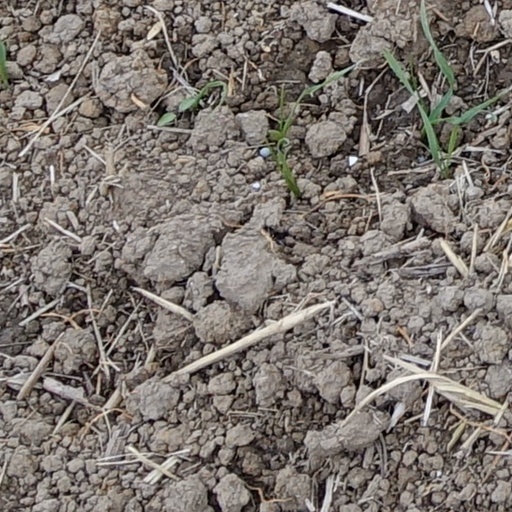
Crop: wheat